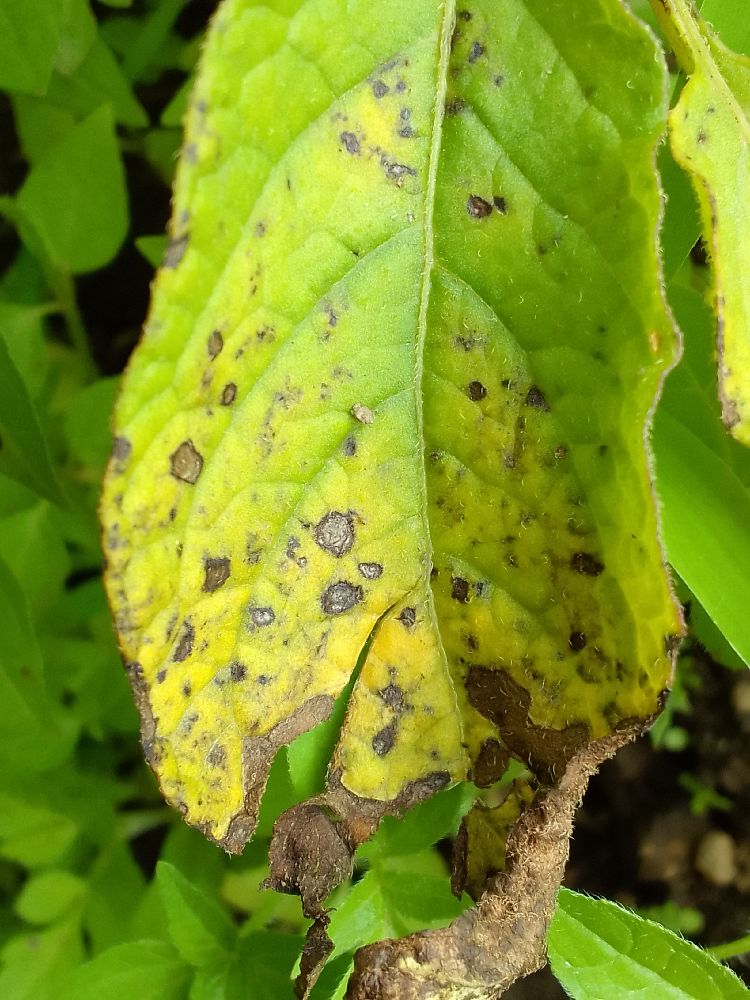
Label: Early blight